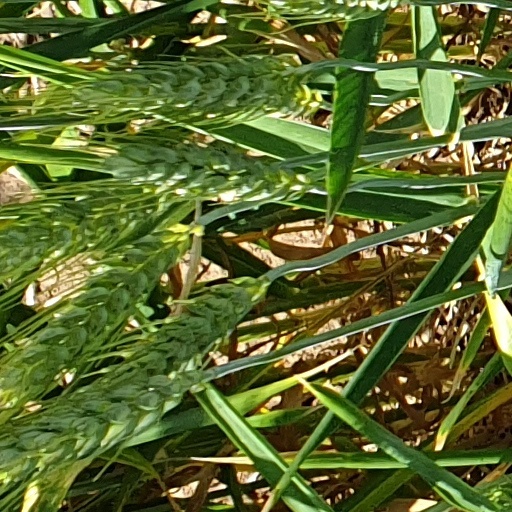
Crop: wheat